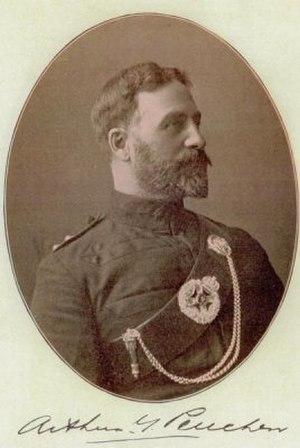
Le major Arthur Godfrey Peuchen (1859 - 1929), militaire, industriel. En 1912, il survit au naufrage du Titanic mais voit sa réputation brisée par la suite.
Le lieutenant-colonel Arthur Godfrey Peuchen est un militaire et homme d'affaires canadien. Il a notamment été président de la Standard Chemical Company. Lors de son 14ᵉ voyage transatlantique, il embarque sur le Titanic en avril 1912. Lorsque celui-ci fait naufrage, il parvient à gagner une embarcation de sauvetage en déclarant avoir une certaine expérience maritime, ce qu'il prouve en descendant le long de la coque du navire pour atteindre un canot, à l'aide d'une corde. Cependant, ceci lui coûte en grande partie sa réputation.